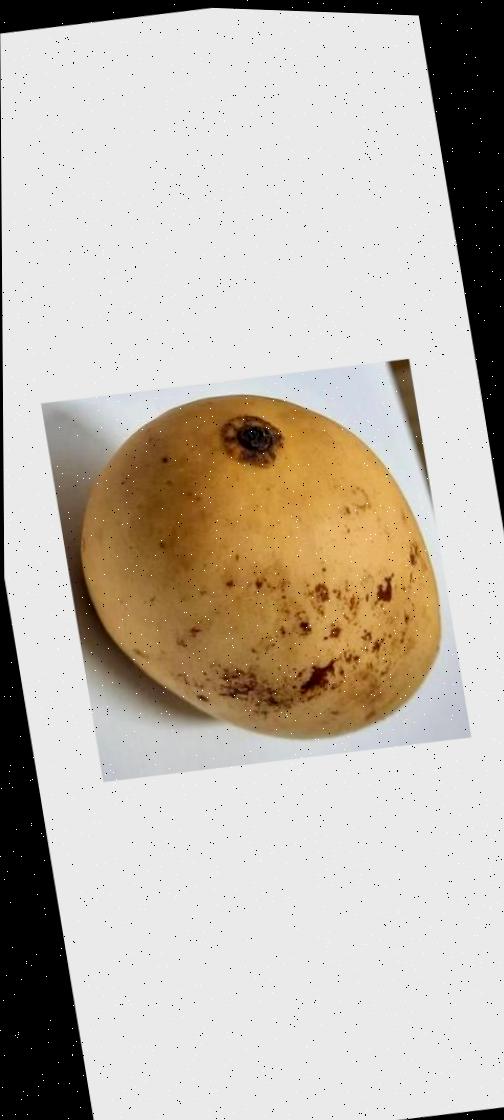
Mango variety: Katimon